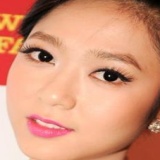
ca sĩ Hà Thanh Xuân